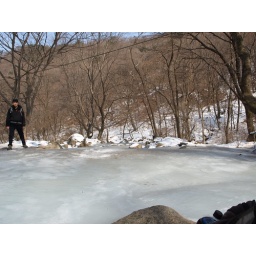
A hiker gets ready to cross the frozen river on a trail in Bukhansan.